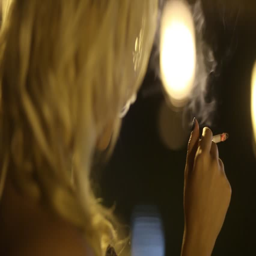
close - up of blonde girl smoking a cigarette on a river bank , at night , under the city lights